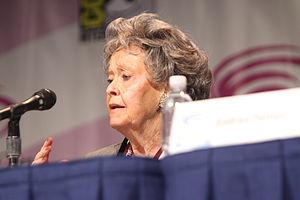
Edward Warren Miney dit Ed Warren, né le 7 septembre 1926 à Bridgeport et mort le 23 août 2006 à Monroe, et Lorraine Rita Warren, née Moran le 31 janvier 1927 à Bridgeport et morte le 18 avril 2019 à Monroe, dits les époux Warren, sont un couple américain d'écrivains spécialisés dans les sciences occultes et présentés comme des chasseurs de fantômes, lui se prétendant « démonologue » et elle se présentant comme médium et clairvoyante. Ils sont impliqués dans un certain nombre d'affaires supposées de possessions, d'exorcismes et de poltergeists qu'ils auraient aidé à résoudre. Auteurs de nombreux ouvrages, ils ont accumulé dans une pièce de leur résidence dans la cave un grand nombre d'objets qui seraient responsables des affaires auxquelles ils se sont intéressés.